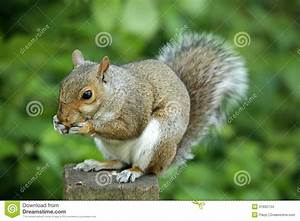
Label: squirrel